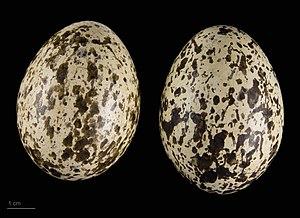
L'Œdicnème criard ou œdicnème eurasien, est une espèce d'oiseaux appartenant à la famille des Burhinidae. Cet oiseau limicole est également appelé « courlis de terre » car son cri ressemble à celui des courlis. Il est semi-nocturne et donc souvent difficile à repérer de jour. Il est très bruyant en été, surtout de nuit, faisant entendre de longs sifflements.